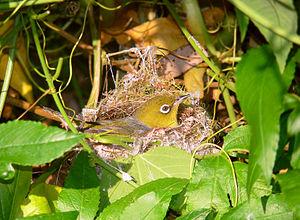
Le zostérops à dos gris est une espèce de passereau originaire d'Australie, de Nouvelle-Zélande et des îles du Pacifique sud-ouest. Il est commun à abondant dans l'ensemble des parties relativement fertiles au sud-ouest et au sud-est de l'Australie ainsi que dans les zones côtières bien arrosées du Queensland tropical comme la péninsule du cap York.